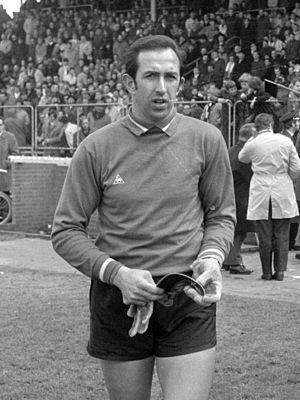
De Klassieker est une rivalité sportive opposant deux des principaux clubs de football néerlandais : l'Ajax Amsterdam et le Feyenoord Rotterdam. Elle est considérée comme l'une des rivalités les plus importantes du football néerlandais depuis la seconde moitié du XXᵉ siècle.